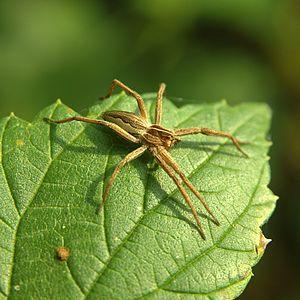
Pisaura mirabilis en Belgique à Hamois.
Les araignées ou Aranéides sont des prédateurs invertébrés arthropodes. Comme tous les chélicérates, leur corps est divisé en deux tagmes, le prosome ou céphalothorax et l’opisthosome ou abdomen qui porte à l'arrière des filières. Elles sécrètent par ces appendices de la soie qui sert à produire le fil qui leur permet de se déplacer, de tisser leur toile ou des cocons emprisonnant leurs proies ou protégeant leurs œufs ou petits, voire de faire une réserve provisoire de sperme ou un dôme leur permettant de stocker de l’air sous l’eau douce. Contrairement aux insectes, elles ne disposent ni d'ailes ni d'antennes ni de pièces masticatrices dans la bouche. Elles possèdent en général six à huit yeux qui peuvent être simples ou multiples.
Pisaura mirabilis, la Pisaure admirable, est une espèce d'araignées aranéomorphes de la famille des Pisauridae.
L'évolution des stratégies de locomotion est le processus d’apparition de l'ensemble des moyens et techniques développées par les êtres vivants pour se mouvoir, ou plus largement, pour se déplacer d'une manière active ou non d'un lieu à un autre.